New Caledonian Araucaria

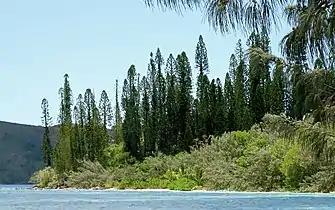

New Caledonia, considered as the smallest of the most significant biodiversity hotspots in the world, hosts a unique flora of which 75.1% is endemic. Species of "Araucaria" trees can be found in every habitat that New Caledonia possesses. However, almost all of them are growing on ultramafic substrate, characterized by low fertility (low N, P, K levels) and high levels of heavy metals (nickel, cobalt, etc.).